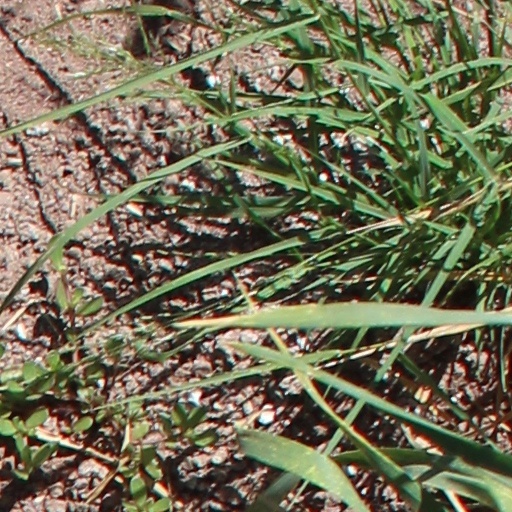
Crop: wheat